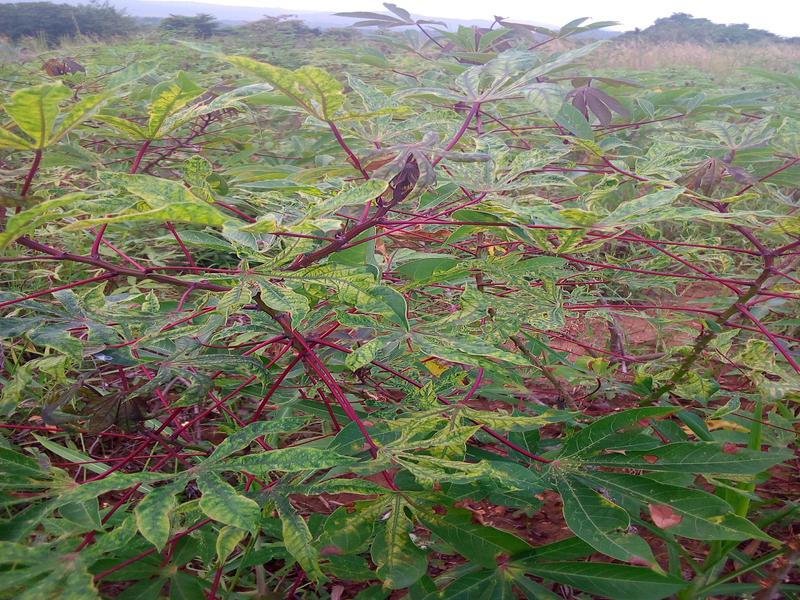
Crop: cassava
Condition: mosaic_disease